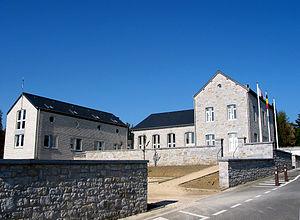
Onhaye (Belgique), les nouveaux bâtiments de la commune construits dans l'ancienne école primaire communale.